Minerva (automobile)

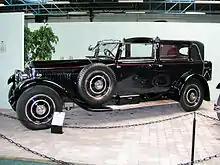
1928 Minerva AK-32 CV

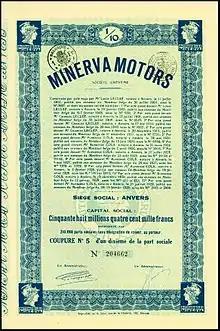
Part Sociale of the Minerva Motors S.A., issued 19. February 1929

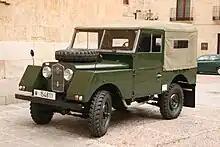
Minerva Land Rover. Note the sloping front faces to the wings

In 1902 De Jong added cars to his production as well with a 6 hp four-cylinder model. In 1903 he founded "Société Anonyme Minerva Motors" in Berchem (Antwerp). Volume car production began in 1904 with a range of two-, three- and four-cylinder models with chain drive and metal clad wooden chassis and the "Minervette" cyclecar. The 8-litre "Kaiserpreis" won the Belgian Circuit des Ardennes race in 1907.